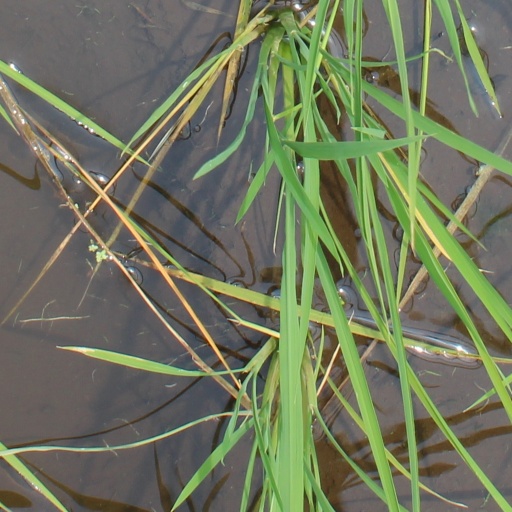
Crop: rice